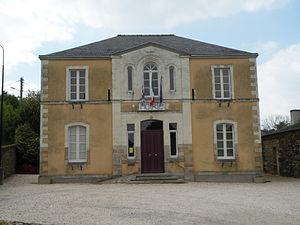
Mairie de Langon. Brezhoneg: Ti-kêr Landegon.